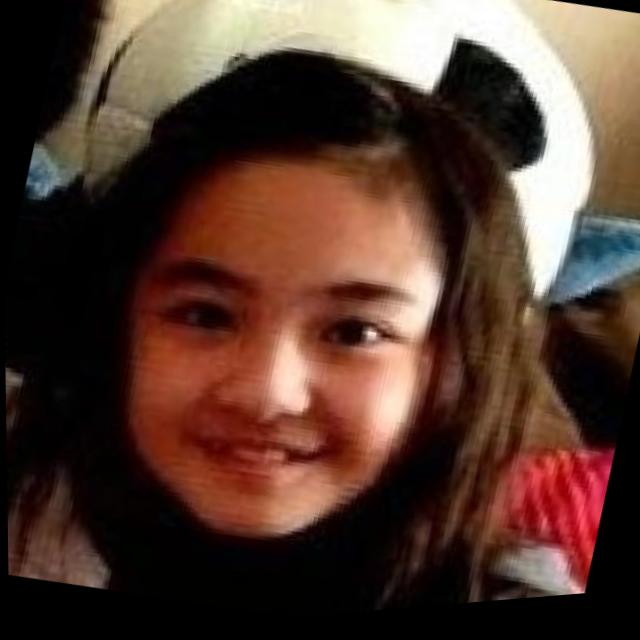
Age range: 0-12